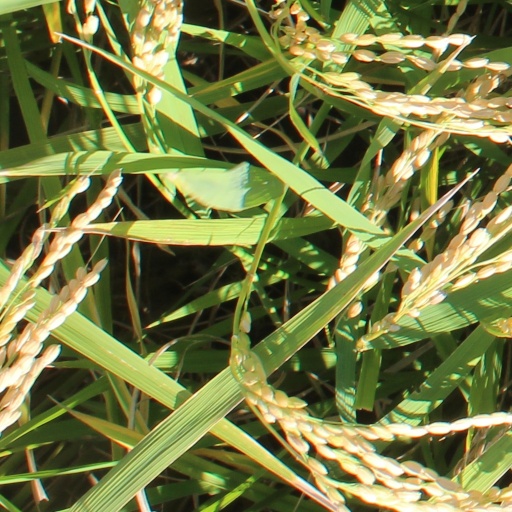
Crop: rice